Christoph M. Ohrt

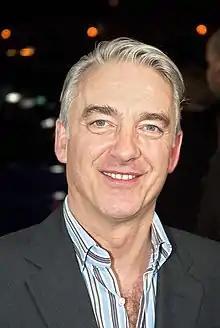
Ohrt at the 2008 Berlinale

Christoph M. Ohrt (born 30 March 1960, in Hamburg) is a German film and television actor. One of his best known roles was the portrayal of Felix Edel on the German television series "Edel & Starck"